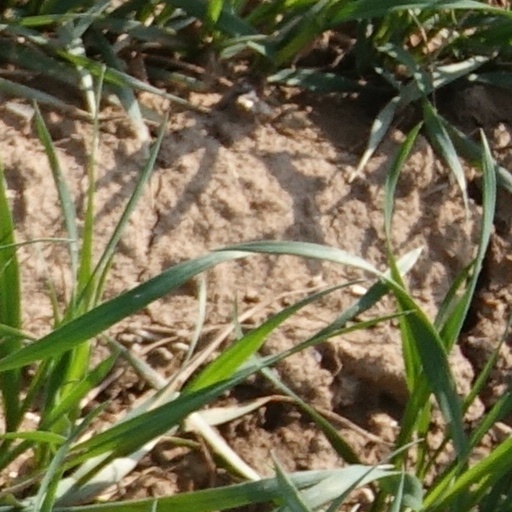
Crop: wheat